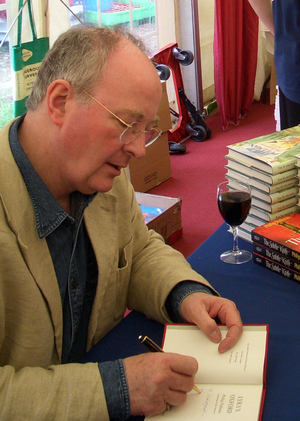
Philip Pullman est un écrivain anglais surtout connu pour le cycle littéraire À la croisée des mondes.
À la croisée des mondes est une trilogie du genre fantasy écrite par le romancier britannique Philip Pullman de 1995 à 2000. Elle est traduite en français par Jean Esch.